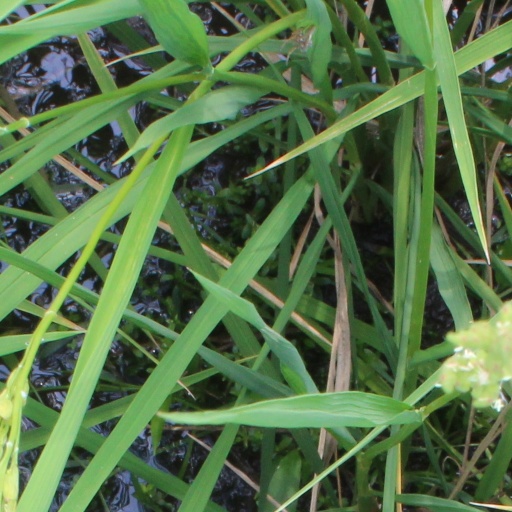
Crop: rice